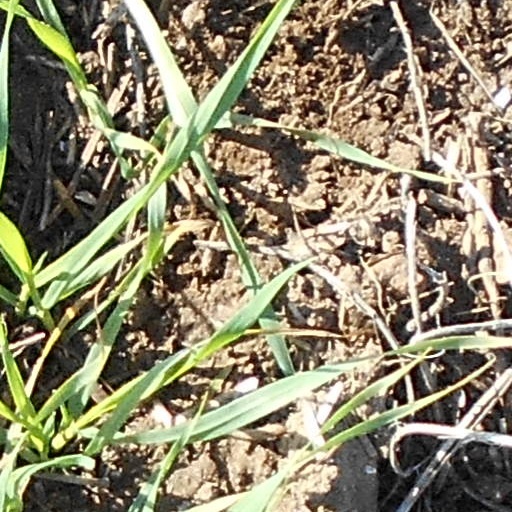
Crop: wheat